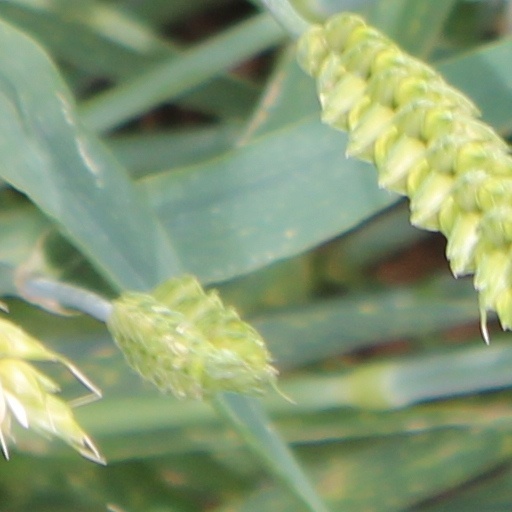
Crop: wheat